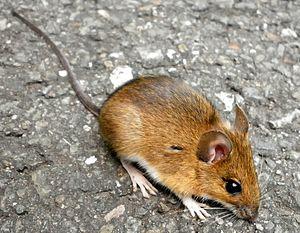
Cette liste commentée recense la mammalofaune en Suisse. Elle répertorie les espèces de mammifères suisses actuels et celles qui ont été récemment classifiées comme éteintes. Cette liste comporte 104 espèces réparties en neuf ordres et 25 familles, dont une est « en danger critique d'extinction », une autre est « en danger », trois sont « vulnérables », neuf sont « quasi menacées » et deux ont des « données insuffisantes » pour être classées.
Cette liste commentée recense la mammalofaune en Serbie. Elle répertorie les espèces de mammifères serbes actuels et celles qui ont été récemment classifiées comme éteintes. Cette liste comporte 113 espèces réparties en neuf ordres et 25 familles, dont une est « en danger critique d'extinction », une autre est « en danger », cinq sont « vulnérables », neuf sont « quasi menacées » et deux ont des « données insuffisantes » pour être classées.
Cette liste commentée recense la mammalofaune en Ukraine. Elle répertorie les espèces de mammifères ukrainiens actuels et celles qui ont été récemment classifiées comme éteintes. Cette liste comporte 148 espèces réparties en dix ordres et 31 familles, dont trois sont « en danger critique d'extinction », quatre sont « en danger », huit sont « vulnérables », douze sont « quasi menacées » et deux ont des « données insuffisantes » pour être classées.
Cette liste commentée recense la mammalofaune en Macédoine du Nord. Elle répertorie les espèces de mammifères nord-macédoniens actuels et celles qui ont été récemment classifiées comme éteintes. Cette liste comporte 97 espèces réparties en huit ordres et 22 familles, dont cinq sont « vulnérables », sept sont « quasi menacées » et une a des « données insuffisantes » pour être classée.